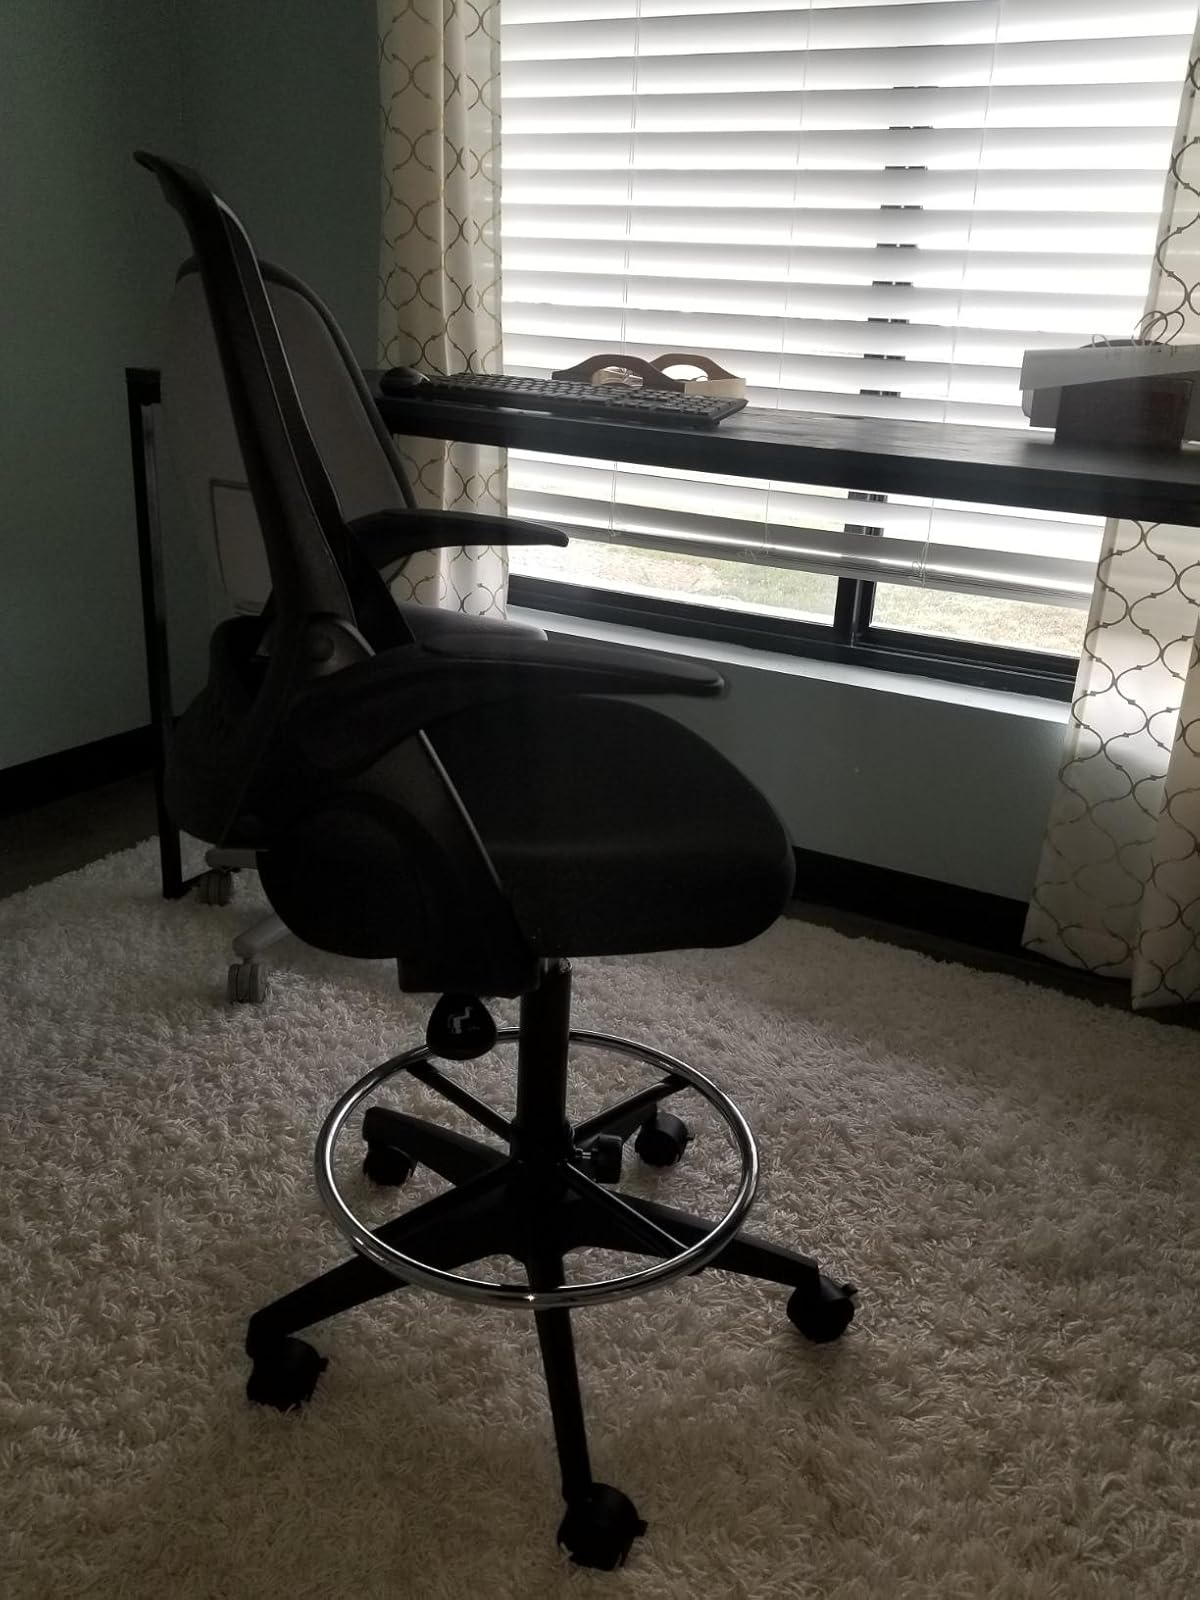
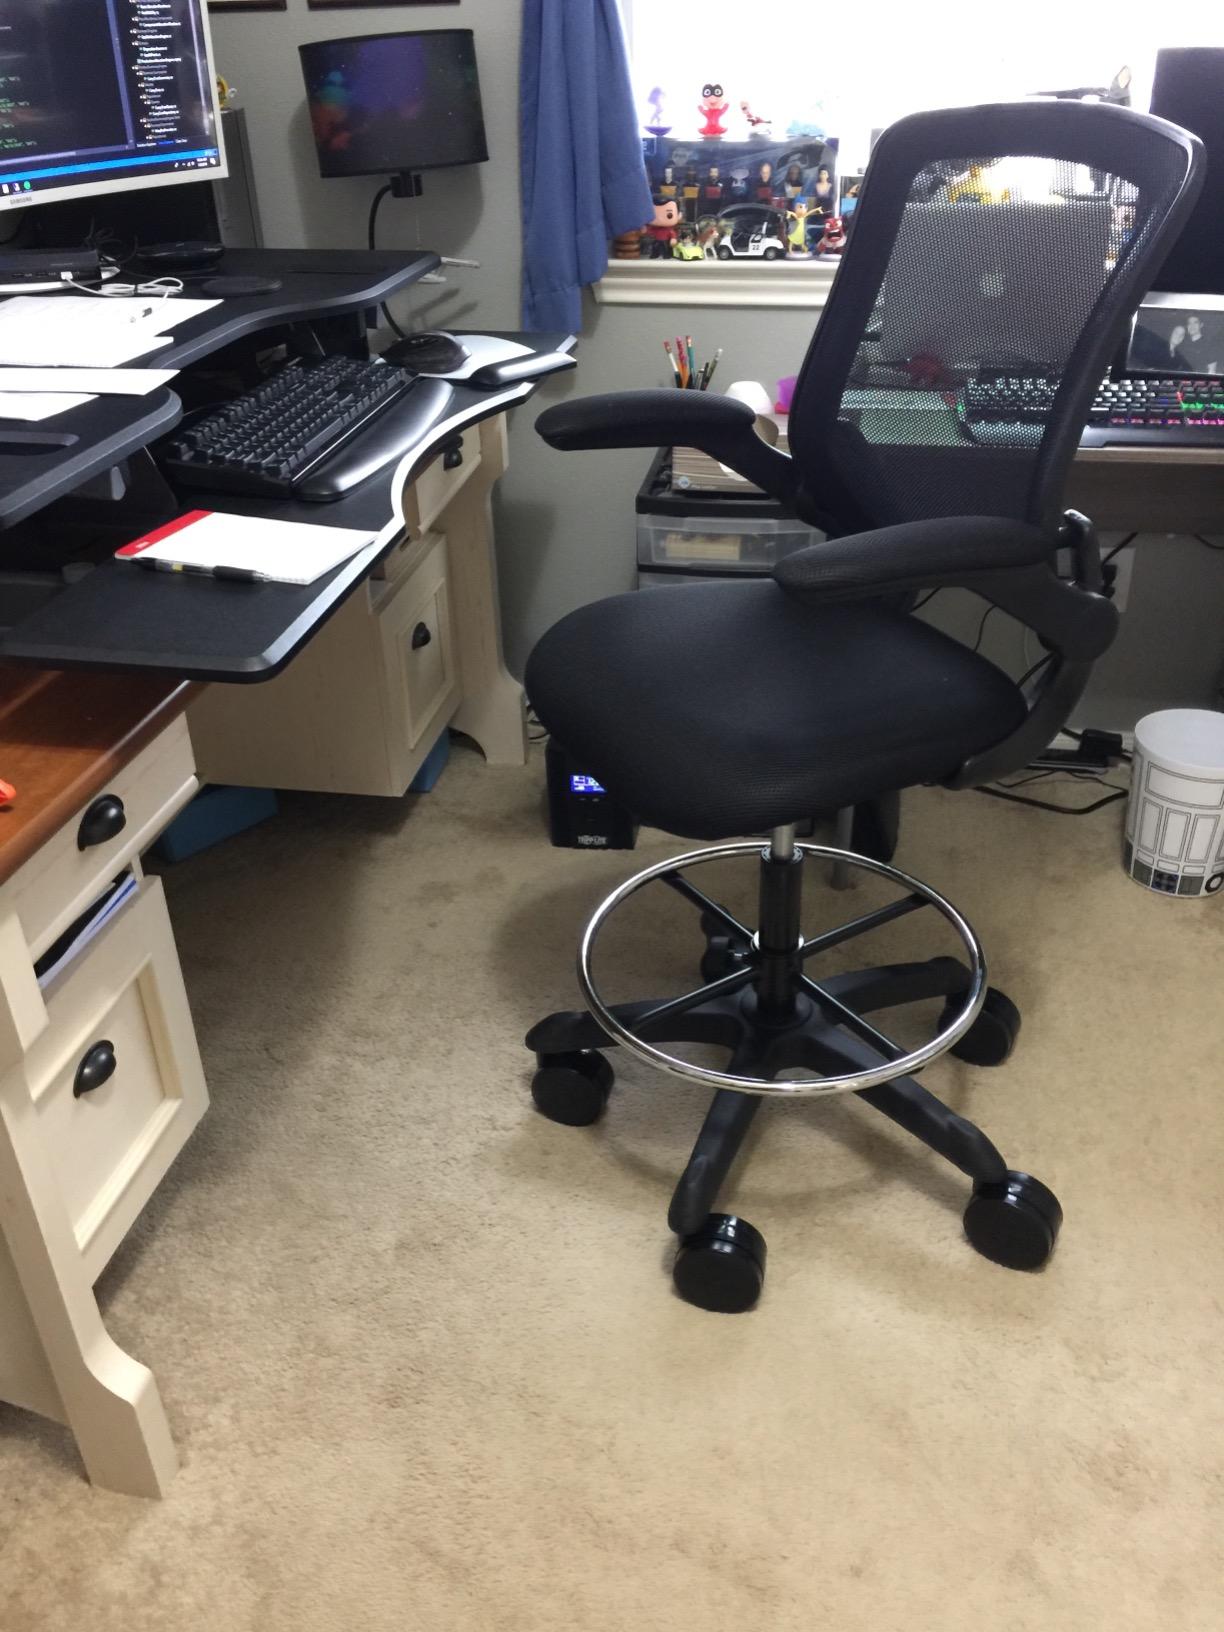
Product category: items_chair
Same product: no